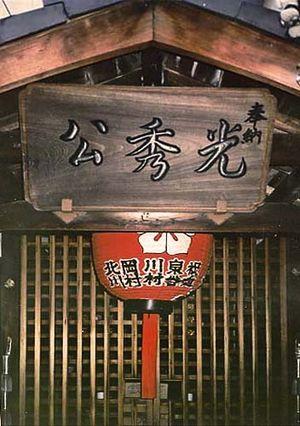
Akechi Mitsuhide, surnommé Jubei, était un samouraï né dans la province de Mino pendant la période Sengoku de l'histoire du Japon. C'était un général au service du daimyo Nobunaga Oda, bien qu'il l'ait ensuite trahi et amené à commettre le seppuku, mais également un homme cultivé, un grand amateur de la cérémonie du thé et un poète à ses heures perdues.